Chuck Clark (ice hockey)

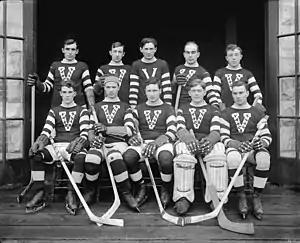
Clark, standing far right, with the 1913–14 Vancouver Millionaires.

Charles William Clark (October 16, 1891 – February 8, 1970) was a British-born Canadian professional ice hockey player. He played with the Vancouver Millionaires of the Pacific Coast Hockey Association, as a substitute goaltender, during the 1913–14 season.